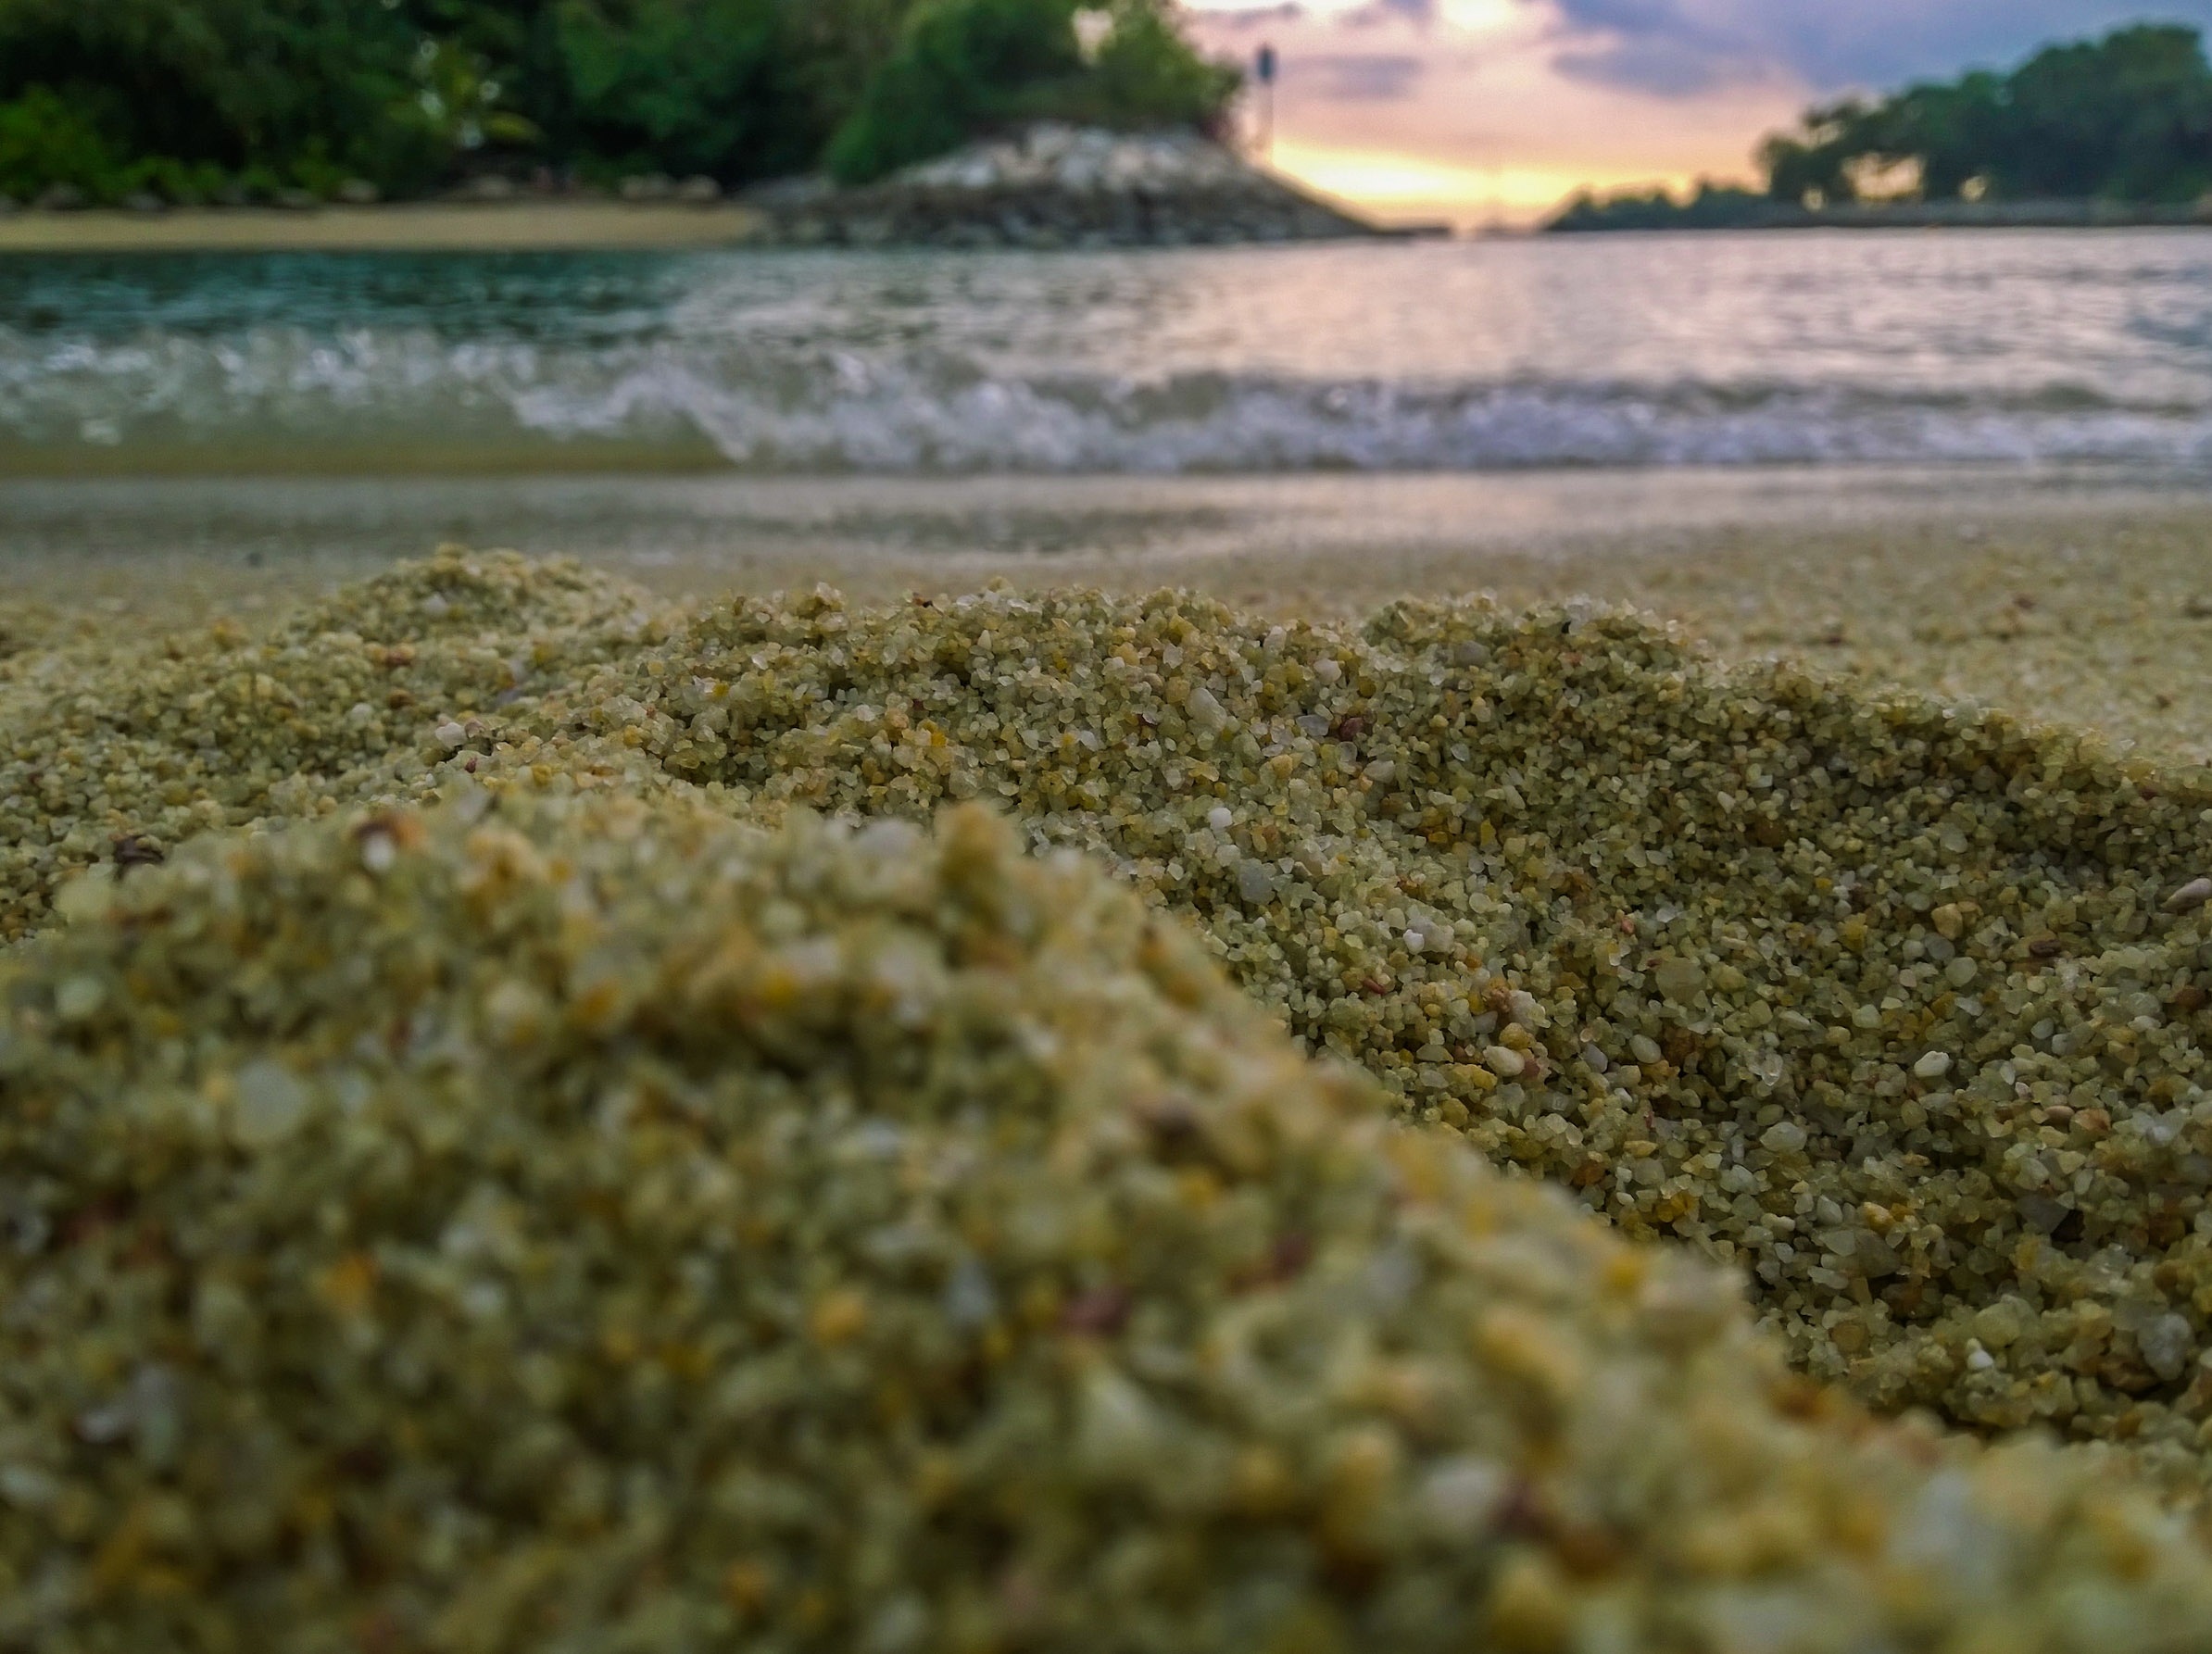
beach, sea, coast, water, sand, rock, shore, scenic, seaweed, soil, material, algae, habitat, ecosystem